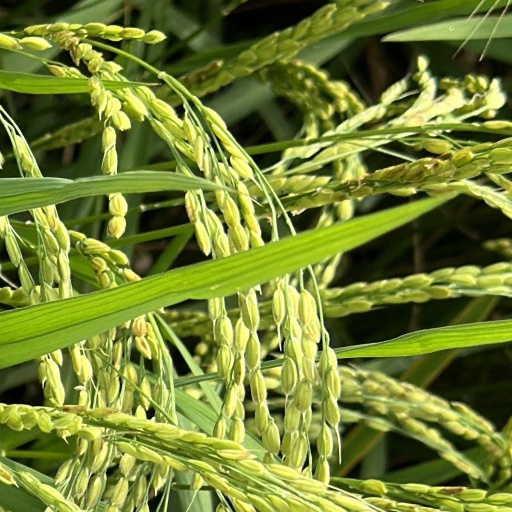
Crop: rice